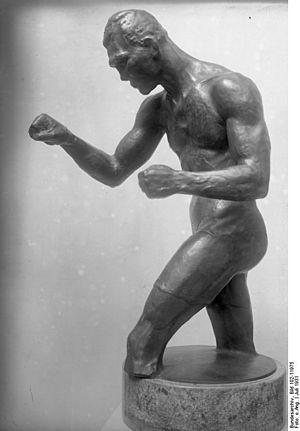
Rudolf Edwin Belling, né le 26 août 1886 à Berlin et mort le 9 juin 1972 à Krailling près de Munich, est un sculpteur allemand.